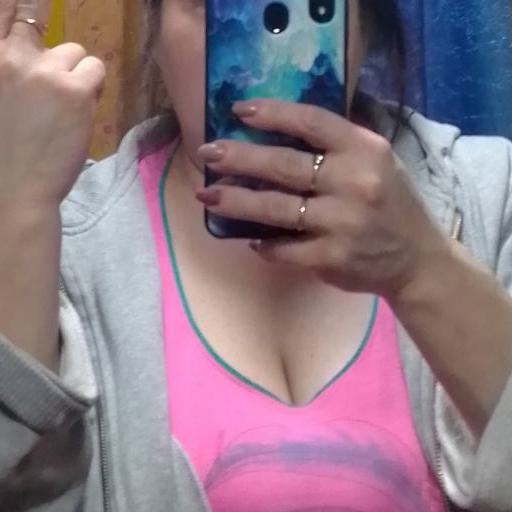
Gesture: no_gesture